Life Is Not for Cowards

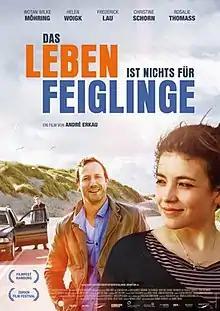
Film poster

Life Is Not for Cowards is a 2012 German drama film directed by André Erkau.